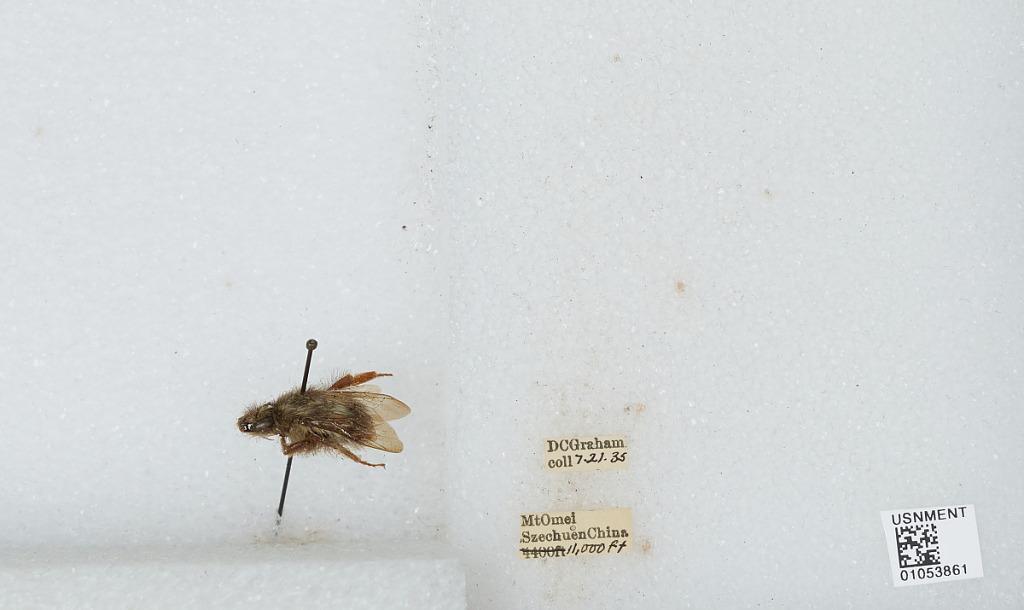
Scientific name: Bombus sp.
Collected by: D. Graham
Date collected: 1935-7-21
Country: China
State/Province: Sichuan
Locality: Mt Emei